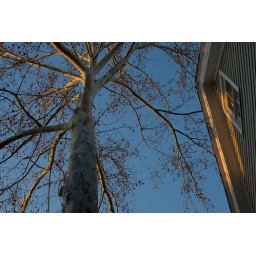
View from the street in Charleston SC, the tree is a barkless variety found throughout the city. Near sunset.